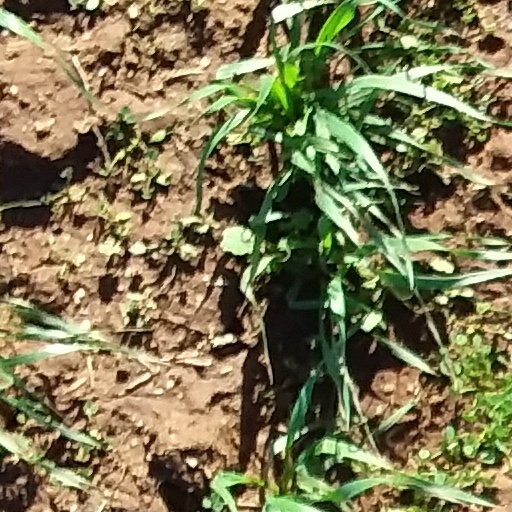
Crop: wheat